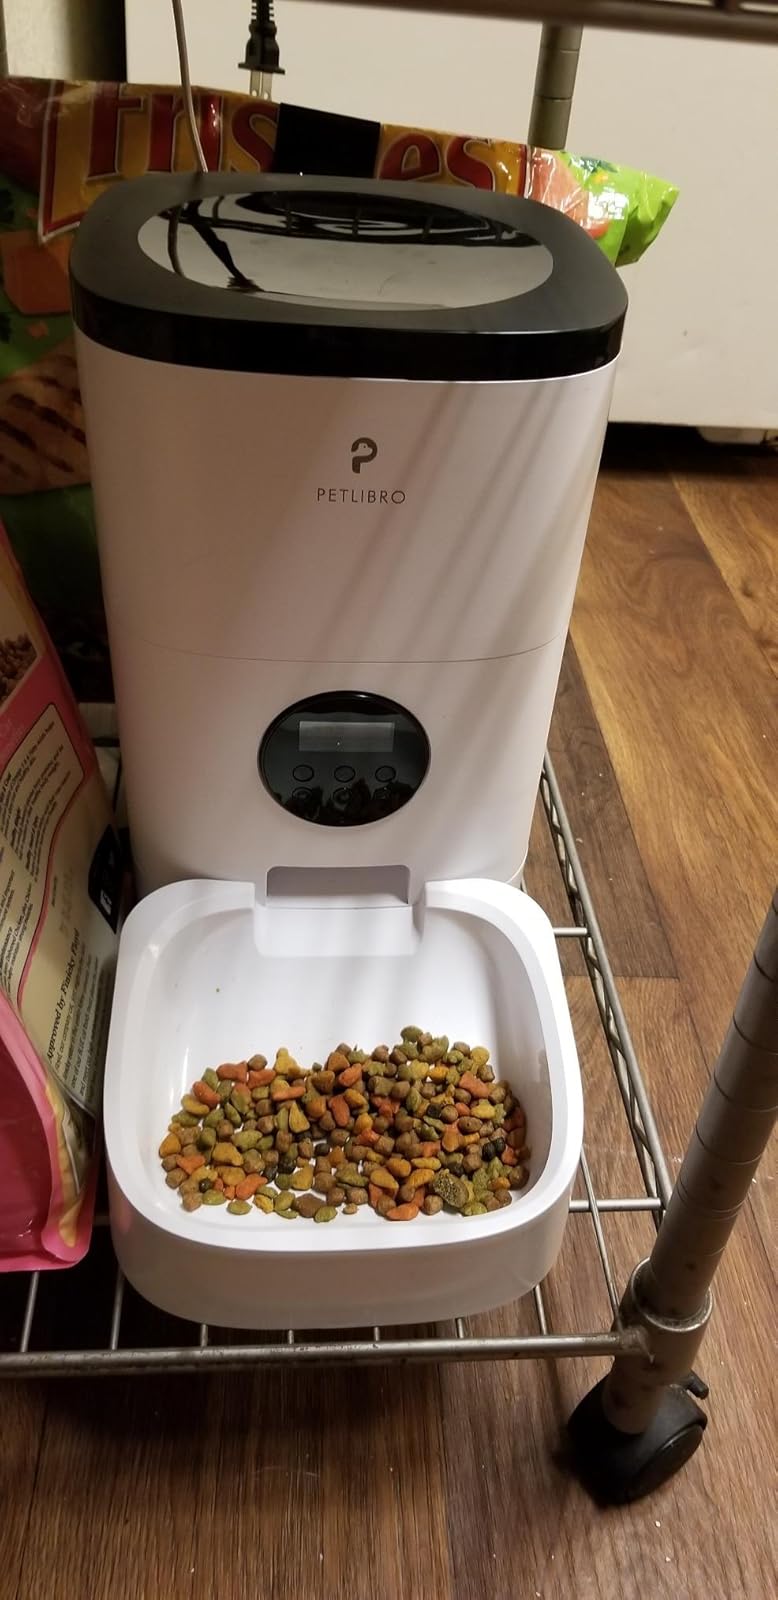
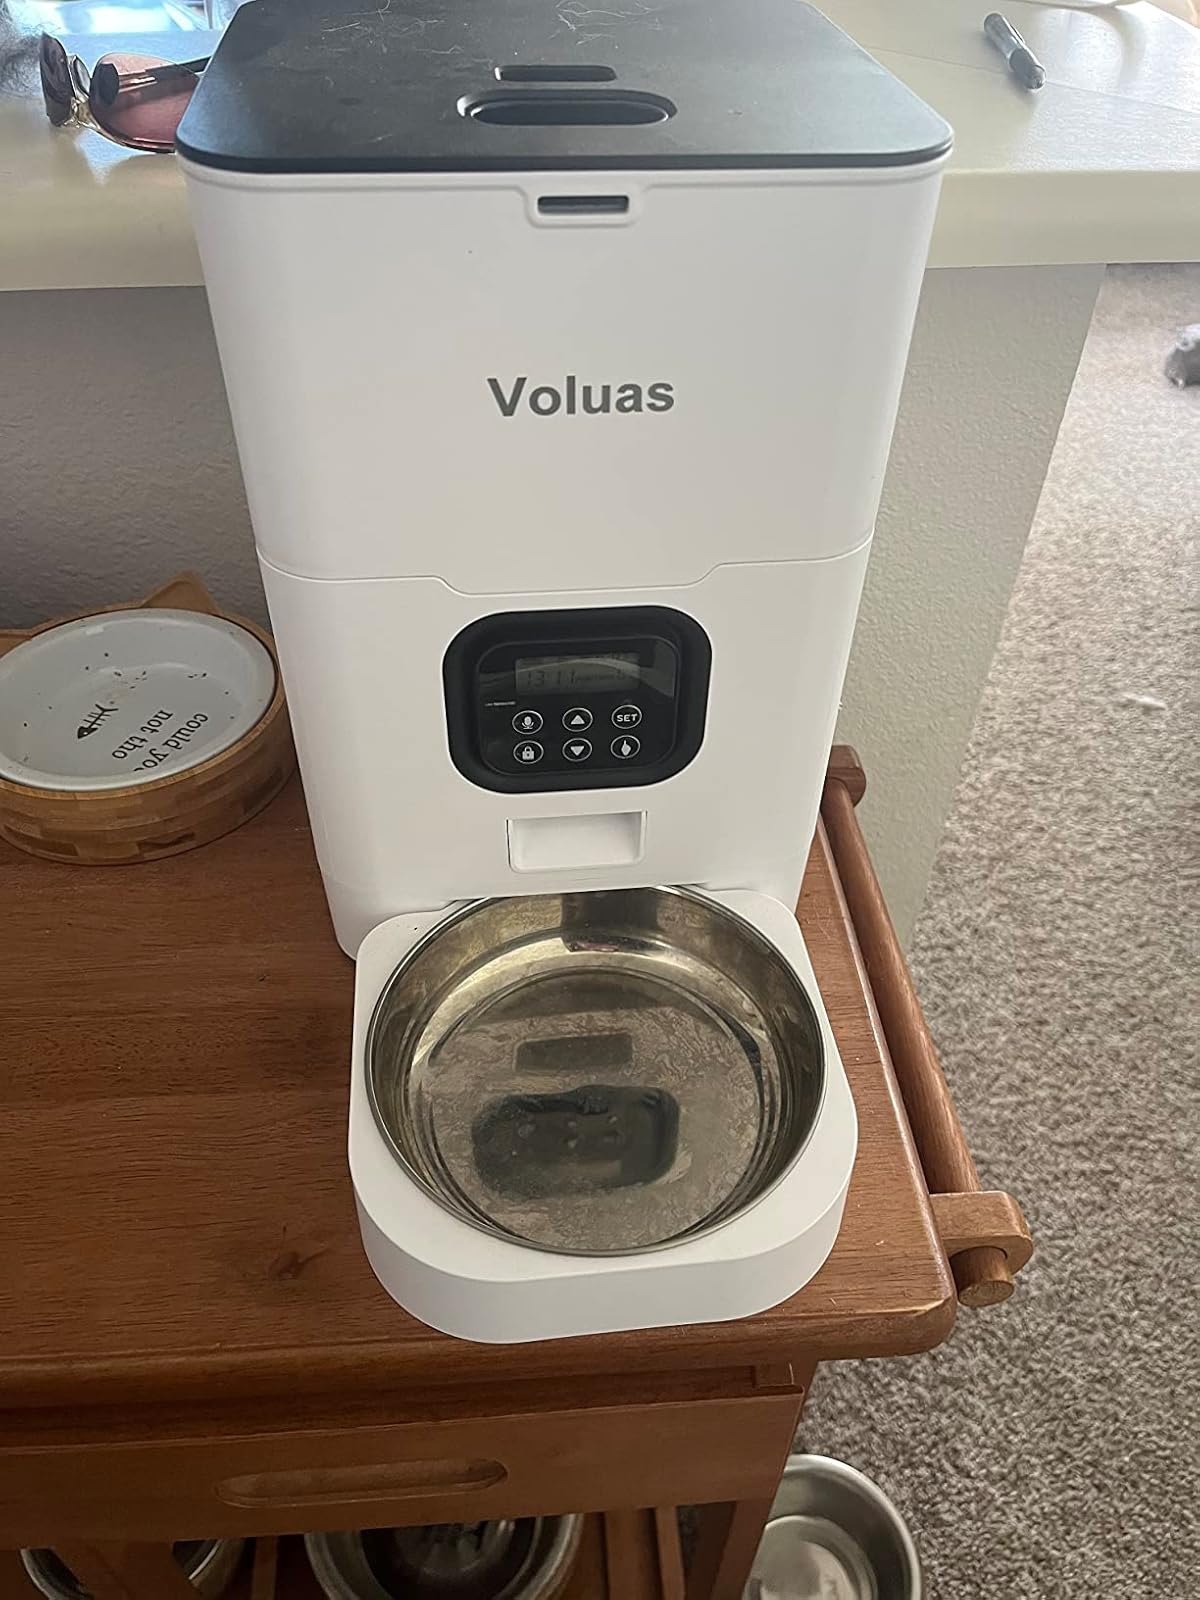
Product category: items_feeder
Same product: no